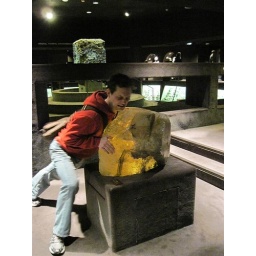
A male comedian makes a play for pack alpha by lifting the heaviest shiny rock.The rock is unimpressed.